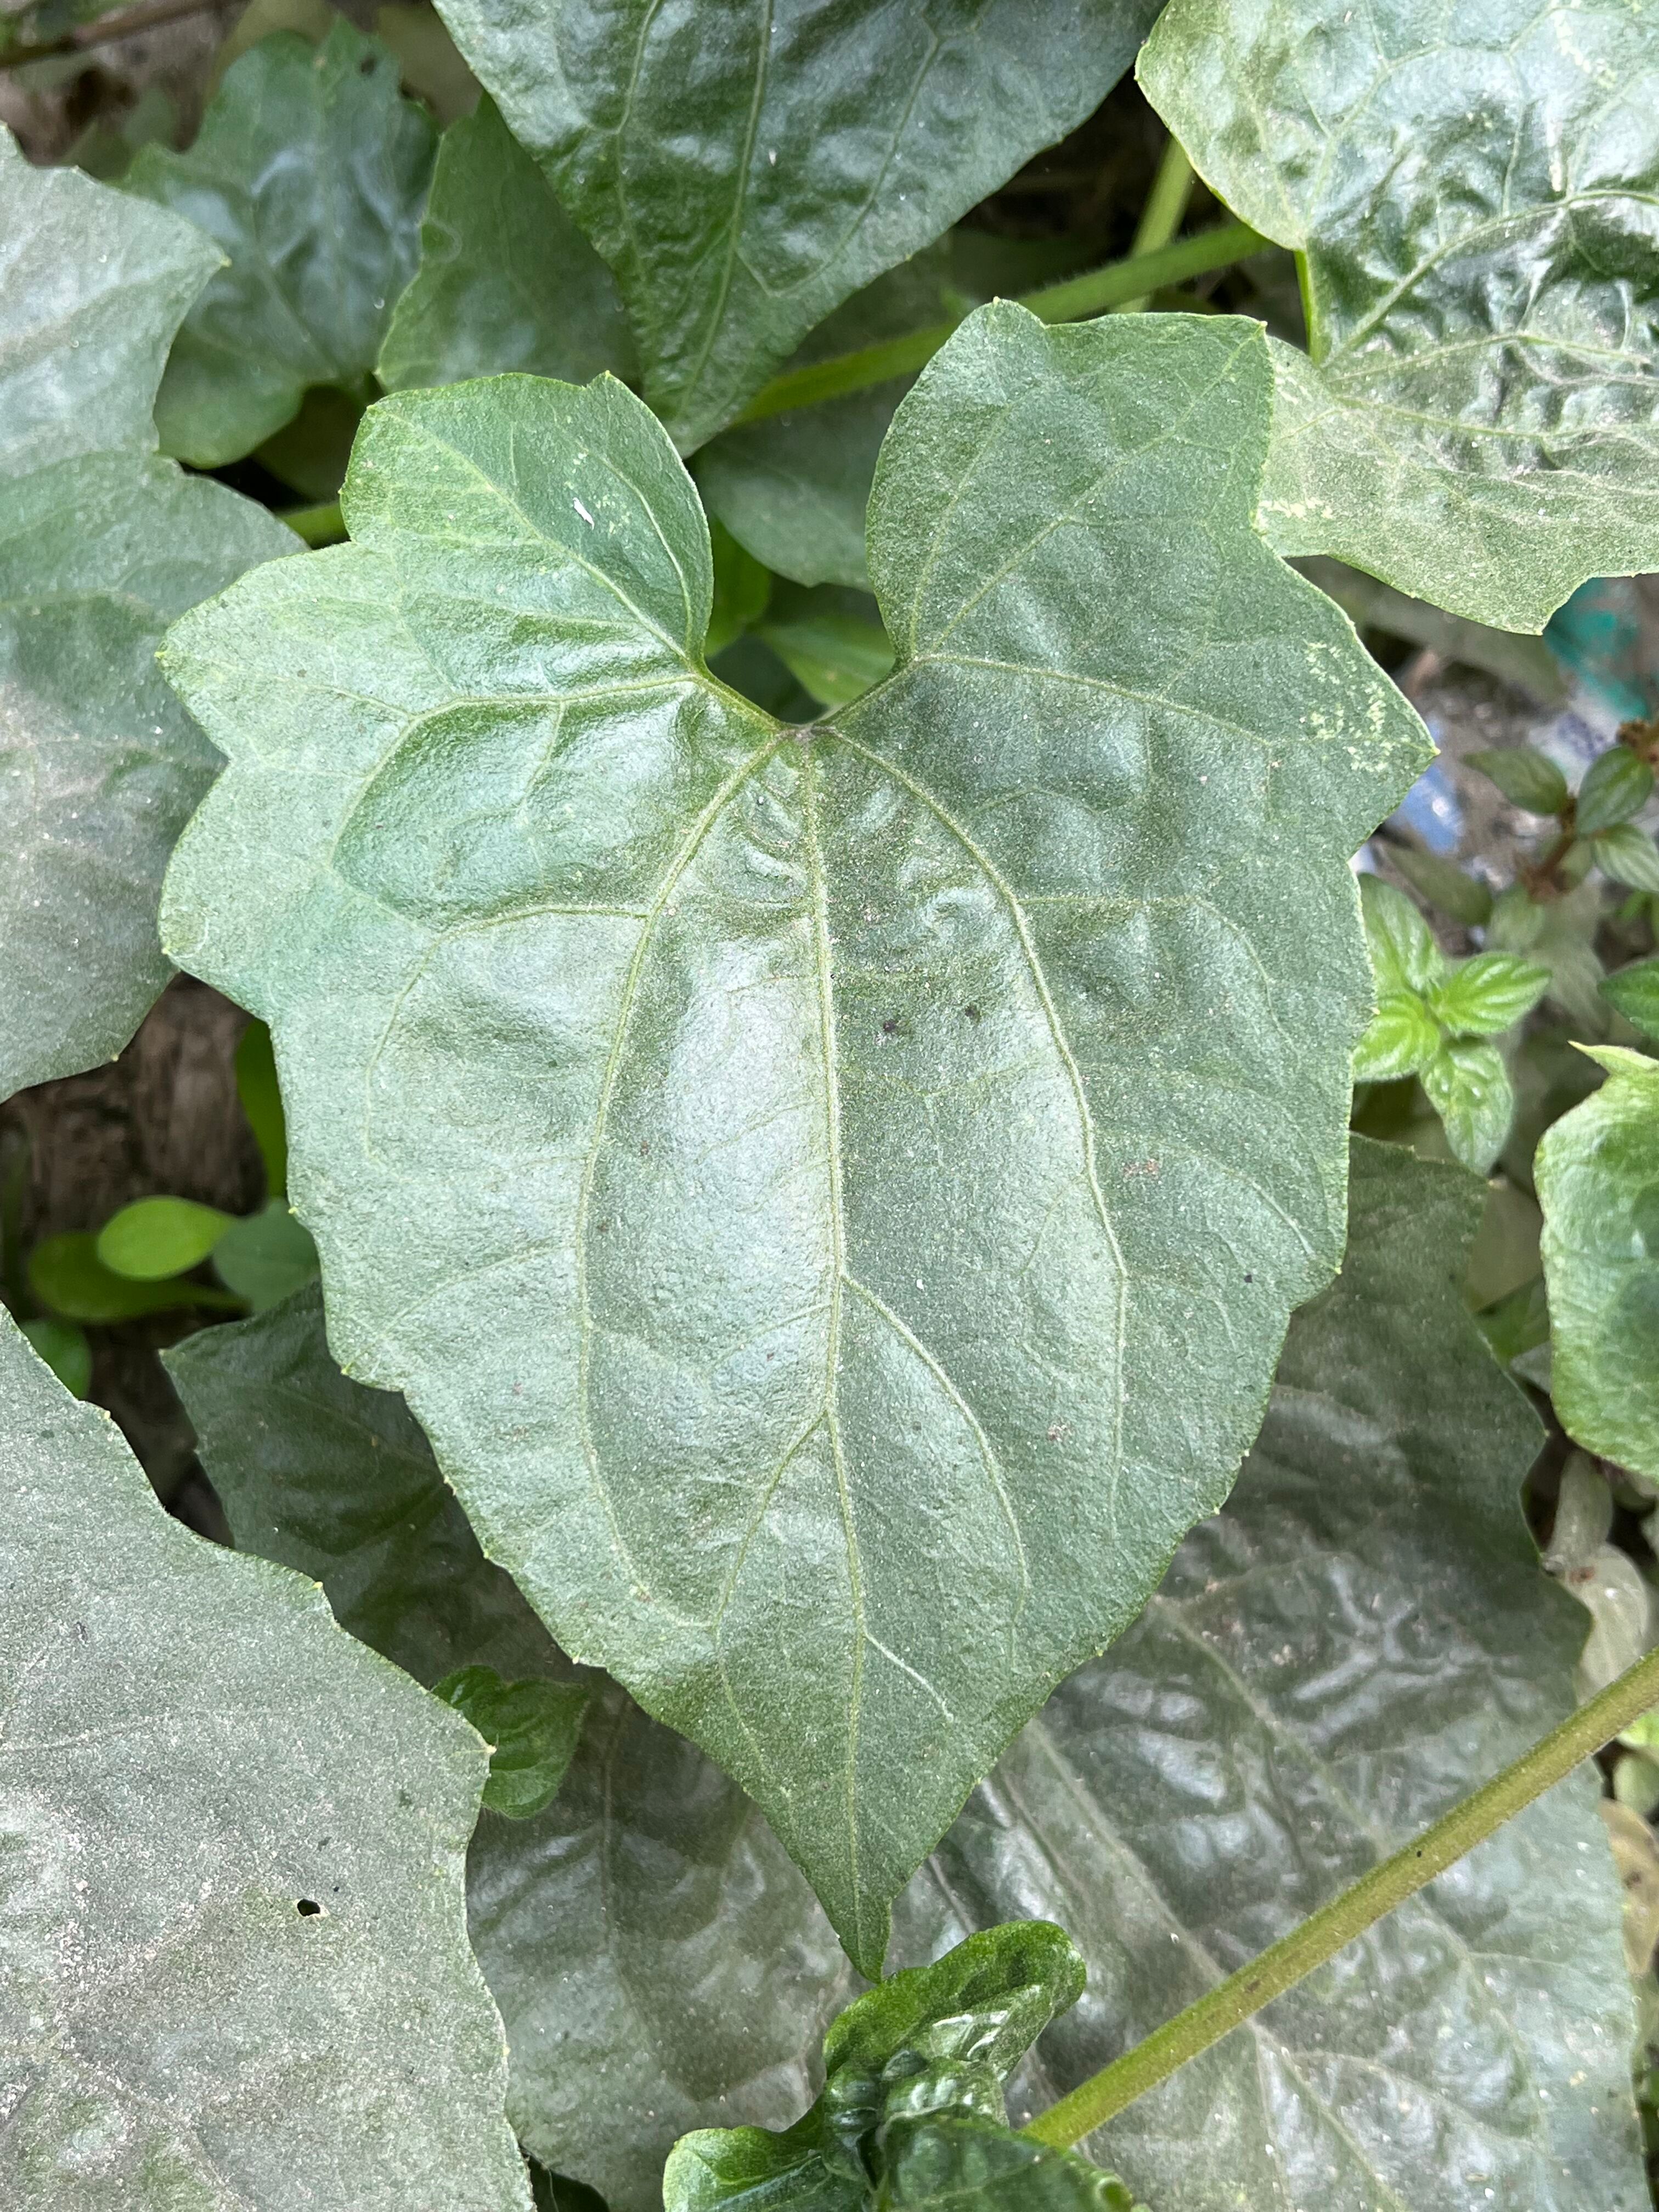
Plant species: mikania-micrantha